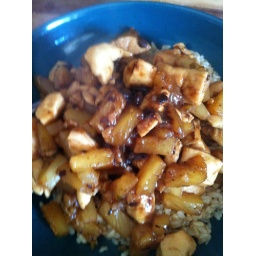
Chicken in black bean and pineapple sauce on brown rice. Yum. Made by me.